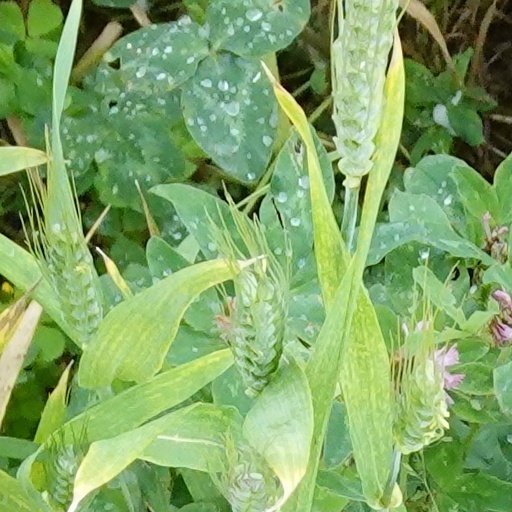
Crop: wheat